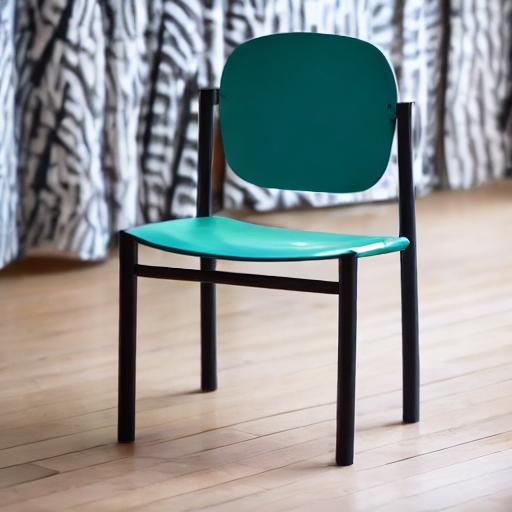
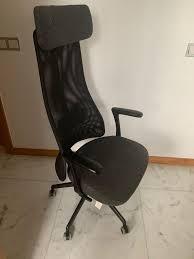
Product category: items_chair
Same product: no